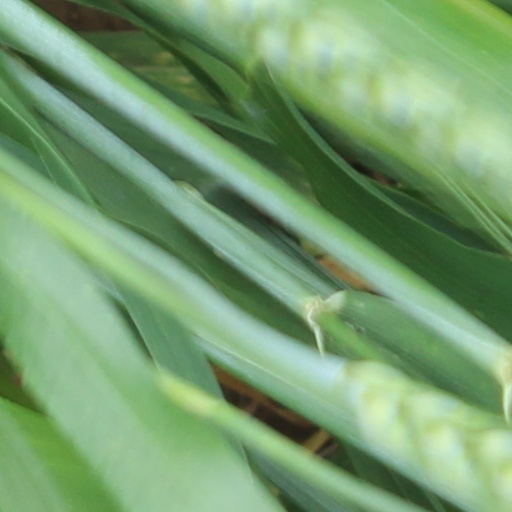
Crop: wheat